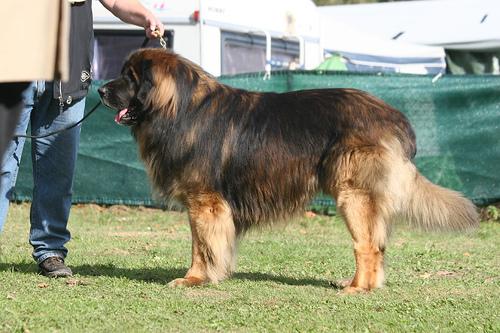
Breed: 214-n000019-Leonberg